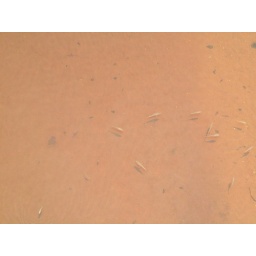
Fish above red sand